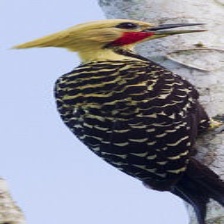
Species: BLONDE CRESTED WOODPECKER
Scientific name: CELEUS FLAVESCENS